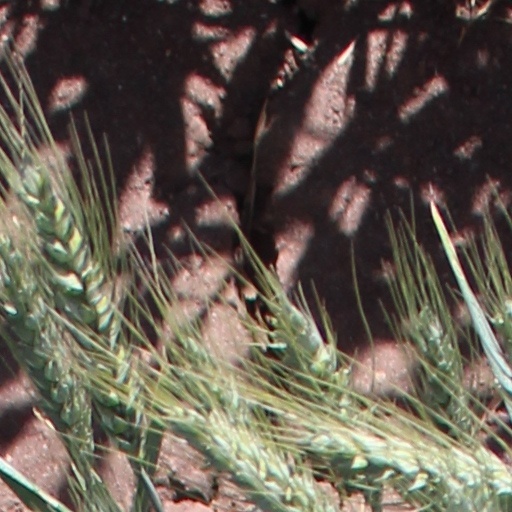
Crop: wheat